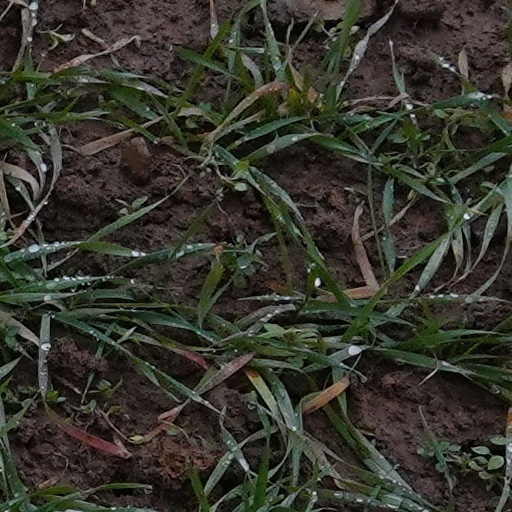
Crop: wheat